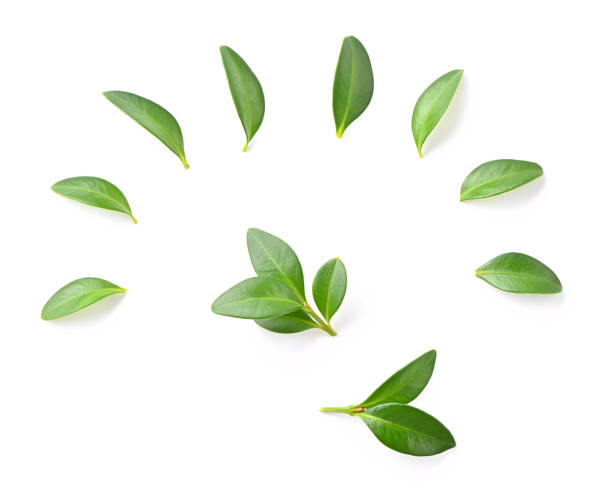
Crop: blueberry
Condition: healthy